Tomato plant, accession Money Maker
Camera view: tilt-top (135 deg); turntable rotation: 330 degrees
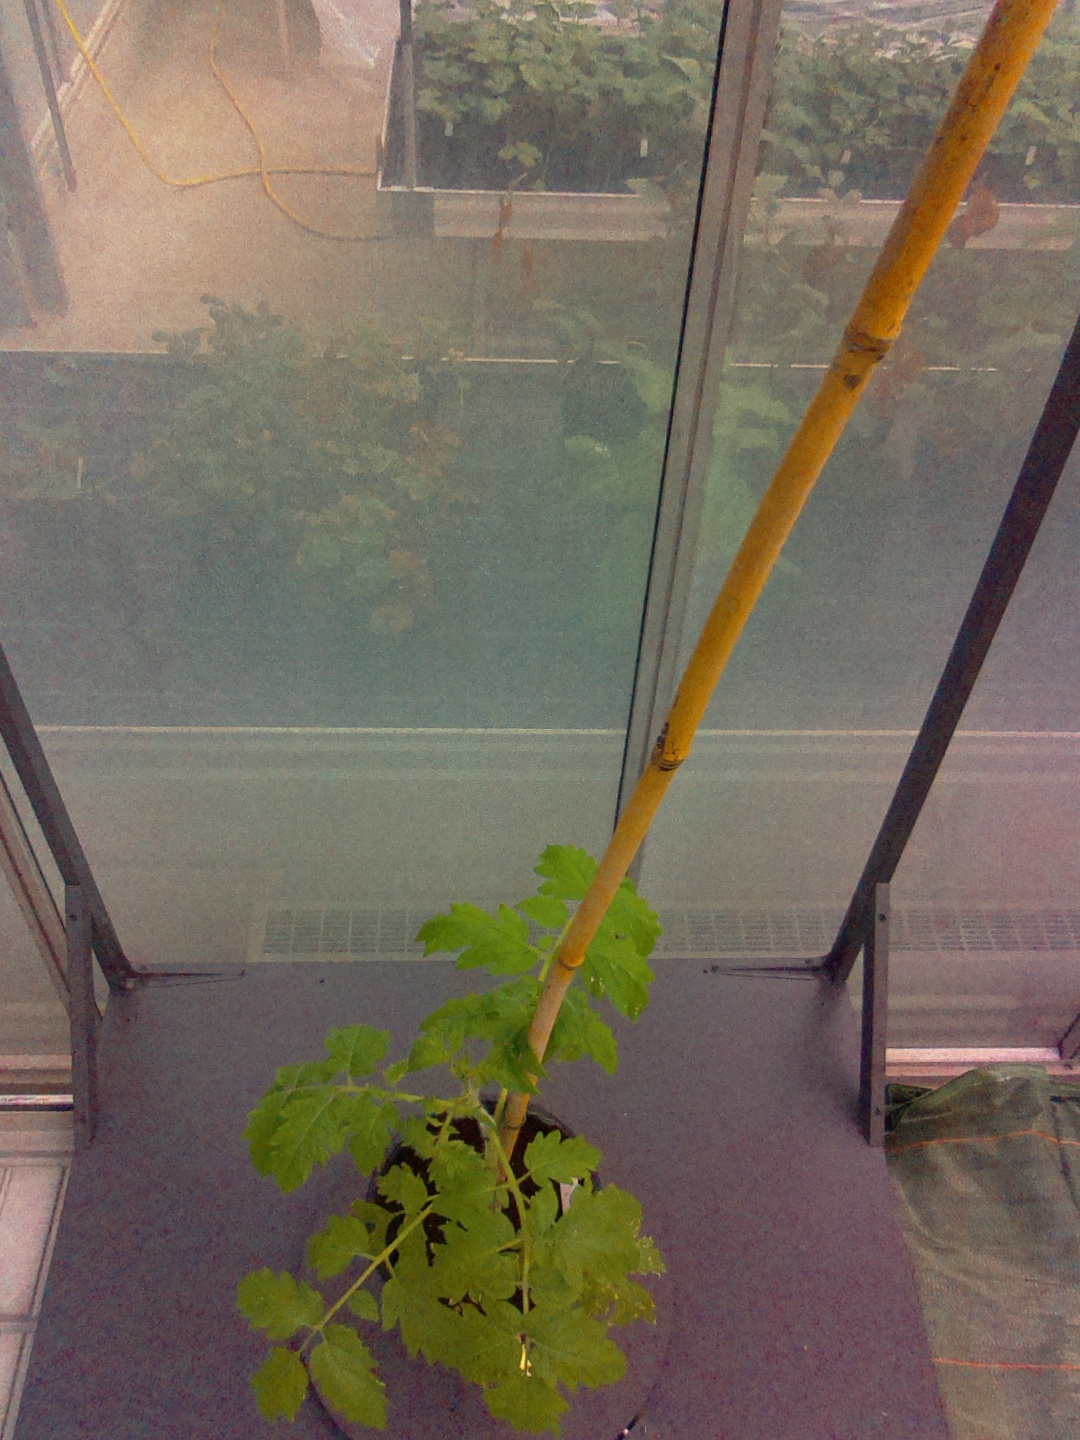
BBCH growth stage 13: 6 of true leaves visible